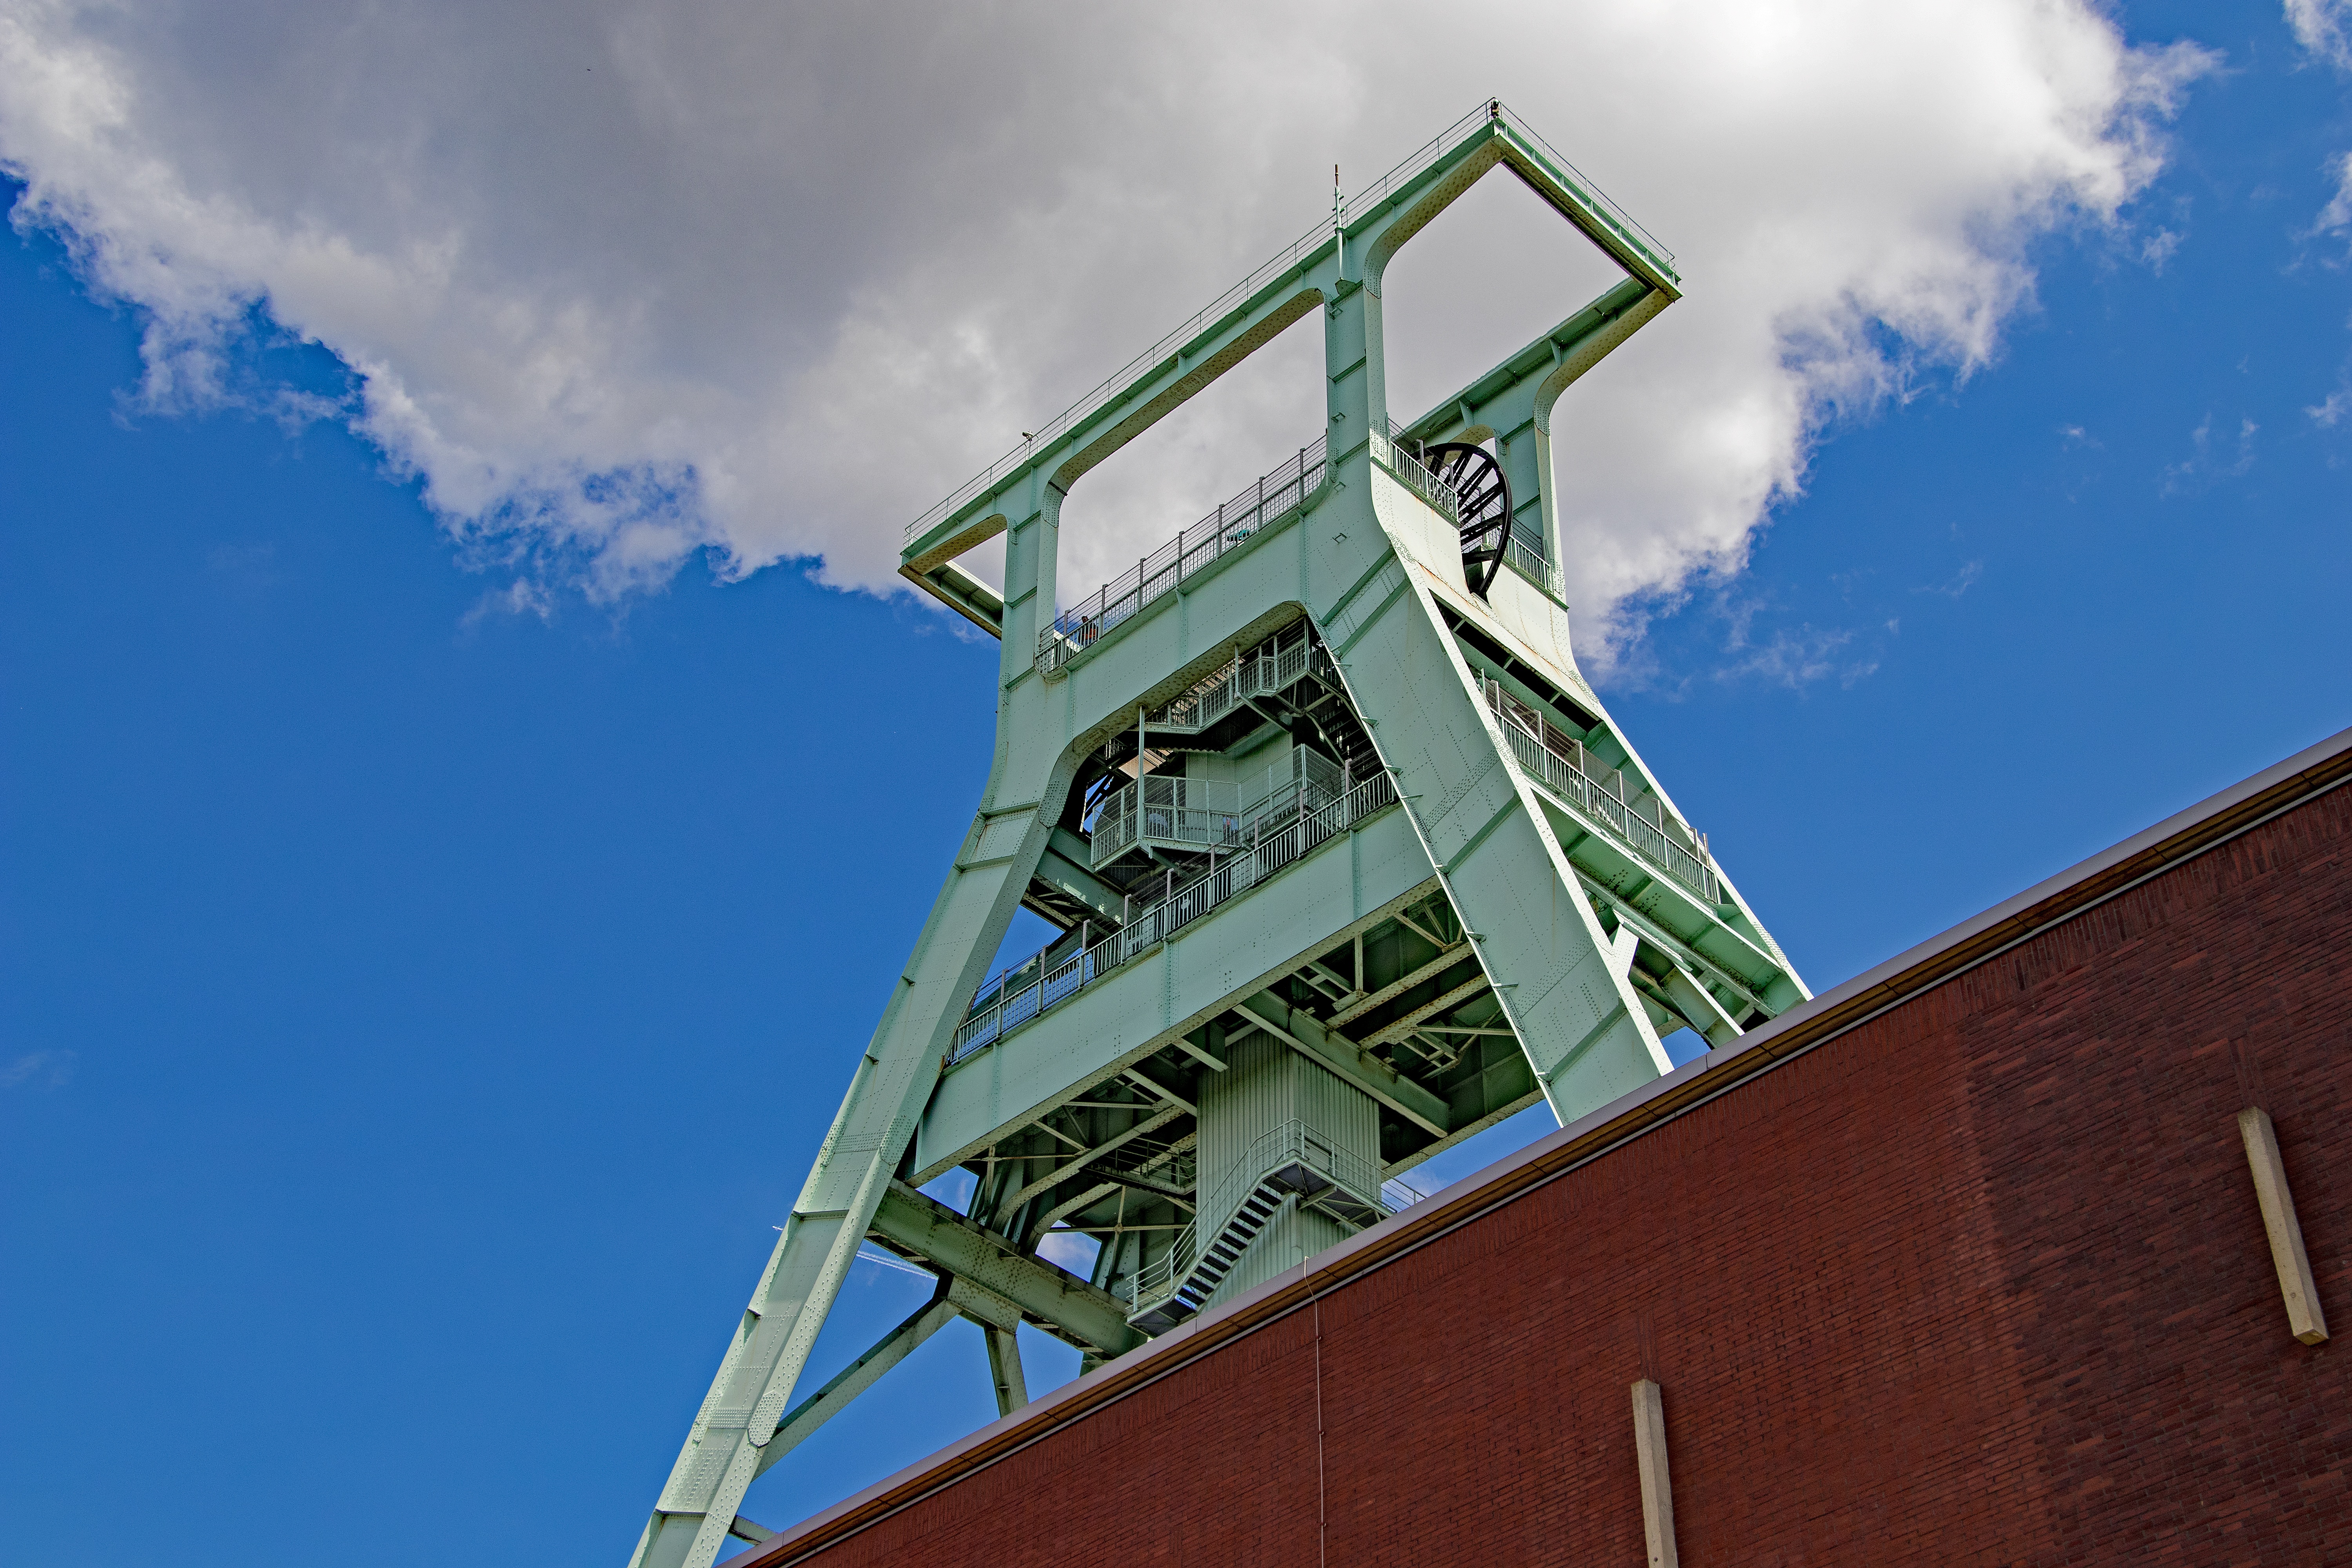
architecture, sky, skyscraper, tower, mast, landmark, facade, blue, industry, tower block, steeple, bill, mine, carbon, mining, ruhr area, north rhine westphalia, bochum, conveyor system, headframe, urban area, mining museum